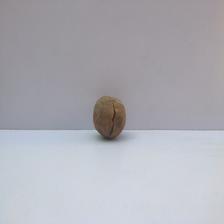
Size: Spoiled